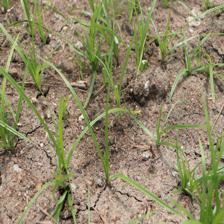
Label: Grass